Italian battleship Napoli

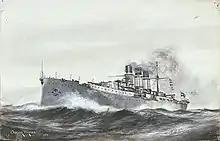
Illustration of "Napoli" c. 1908, by Oscar Parkes

On 29 September 1911, Italy declared war on the Ottoman Empire in order to seize Libya. For the duration of the conflict, "Napoli" served in the 1st Division of the 1st Squadron with her three sister ships, under the command of Vice Admiral Augusto Aubry. After the outbreak of war, "Napoli", her sister "Roma", and the armored cruisers and , were sent to blockade Tripoli in North Africa. On 2 October, the battleship and the training squadron arrived to relieve "Napoli" and the other ships, which thereafter left to rejoin the flagship, "Vittorio Emanuele".